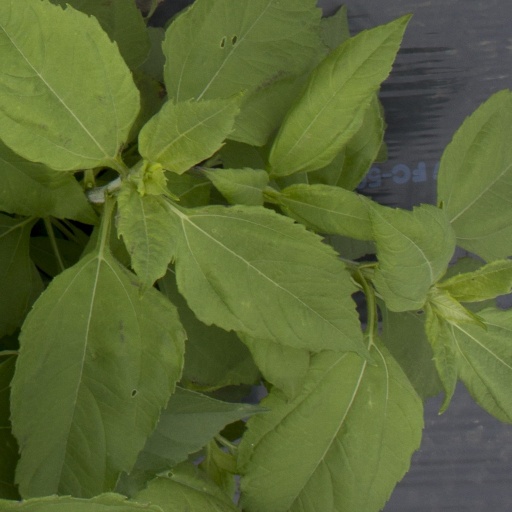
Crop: Jerusalem artichoke